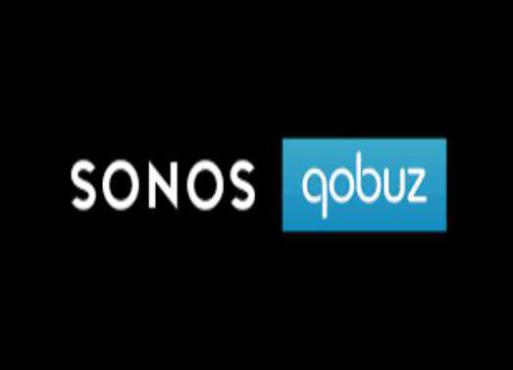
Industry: Electronic